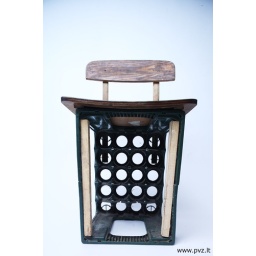
chair beer box made by amature designer